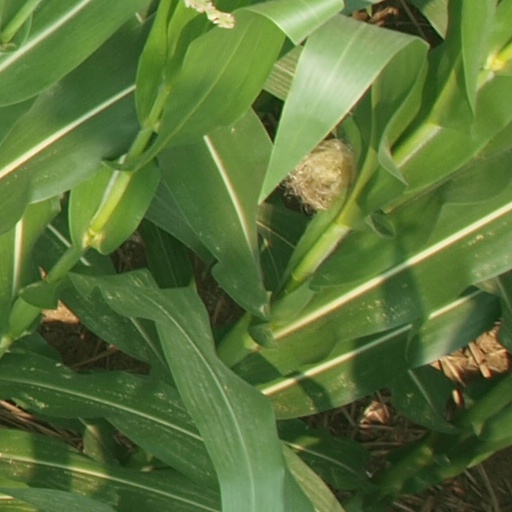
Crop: maize; corn